The Vampire Diaries Universe

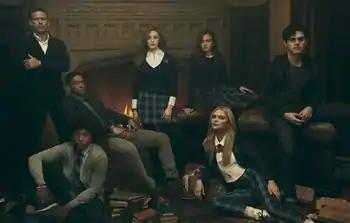
The initial cast of "Legacies" from left to right: Matt Davis, Quincy Fouse, Peyton Alex Smith, Danielle Rose Russell, Kaylee Bryant, Jenny Boyd, and Aria Shahghasemi

Initially, Kevin Williamson had little interest in developing the series, finding the premise too similar to Stephenie Meyer's successful novels, "Twilight". However, at the urging of Julie Plec, he began to read the books. He started to become intrigued by the story: "I began to realize that it was a story about a small town, about that town's underbelly and about what lurks under the surface." Williamson has stated the town's story will be the main focus of the series rather than high school.